Würzburg Hauptbahnhof

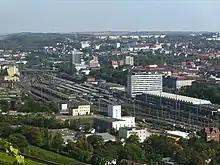
The whole station premises looking to the southeast

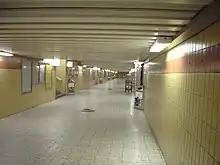
Platform underpass

The station still has extensive trackage used by both passenger and freight trains. The southern two tracks (201 and 202) are only for freight. The platform next to the station building is used for parking inter-city and has no rail services. On the remaining five island platforms the following passenger services are carried out: